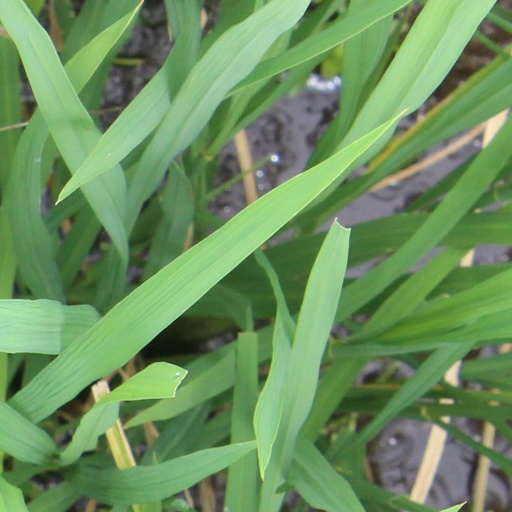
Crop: rice